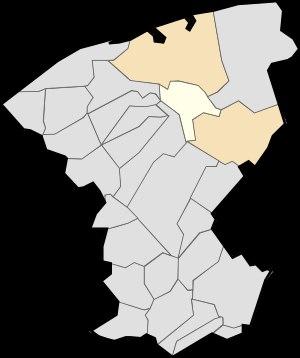
Coulogne est une commune française située dans le département du Pas-de-Calais en région Hauts-de-France.